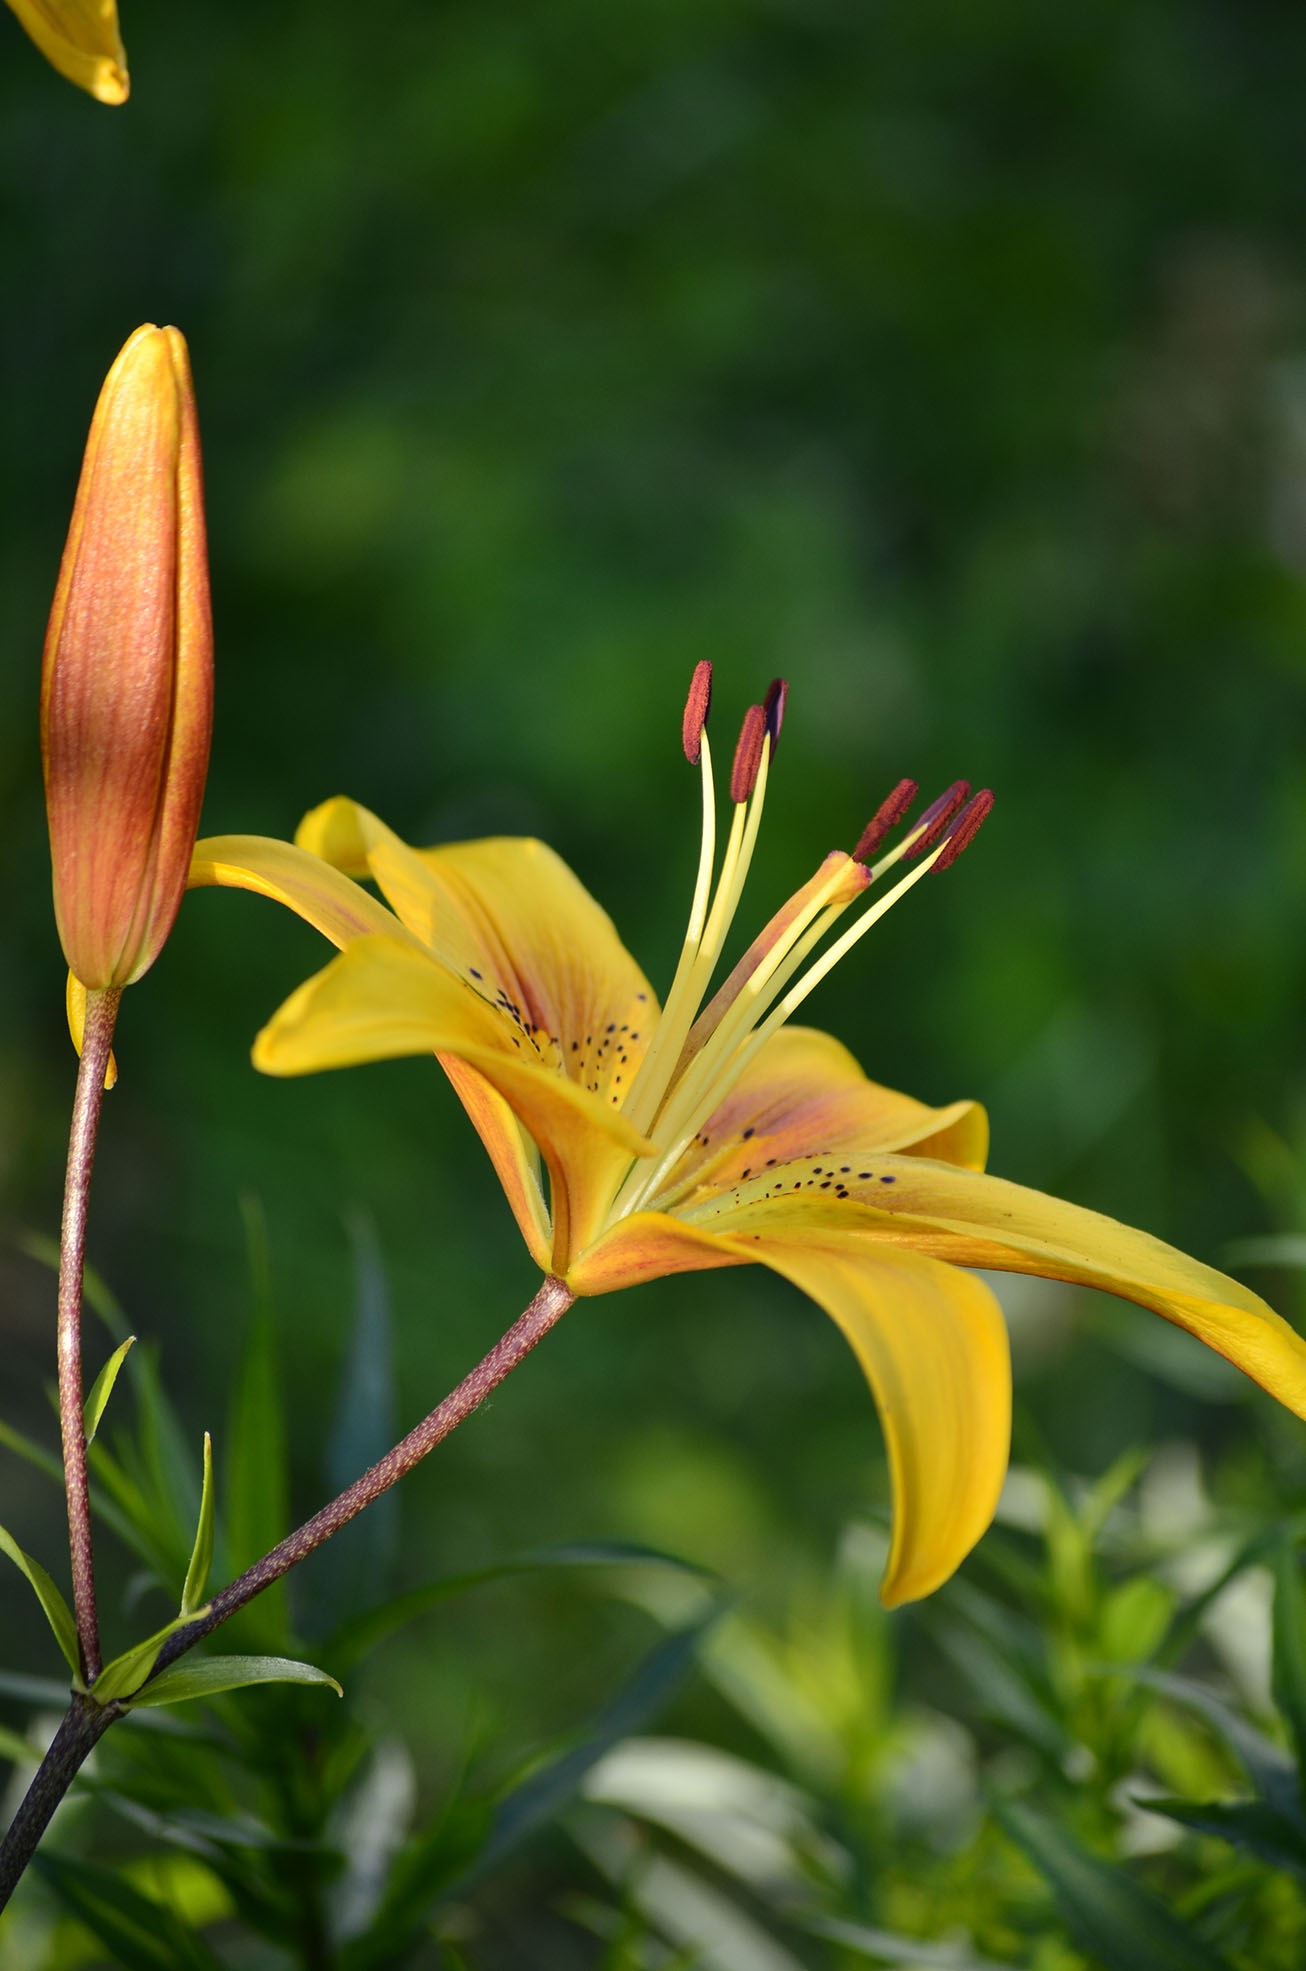
plant, leaf, flower, summer, botany, yellow, garden, flora, wildflower, flowers, shrub, dacha, lily, fragrance, macro photography, summer flowers, flowering plant, a yellow flower, lily closeup, orange lily, plant stem, land plant, fawn lily